Clan Maclean

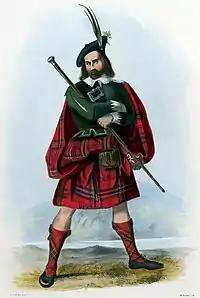
"Mac Lean" illustration by R. R. McIan, from James Logan's "The Clans of the Scottish Highlands", 1845

The Clan Maclean are said to have fought in support of Robert the Bruce at the Battle of Bannockburn in 1314.